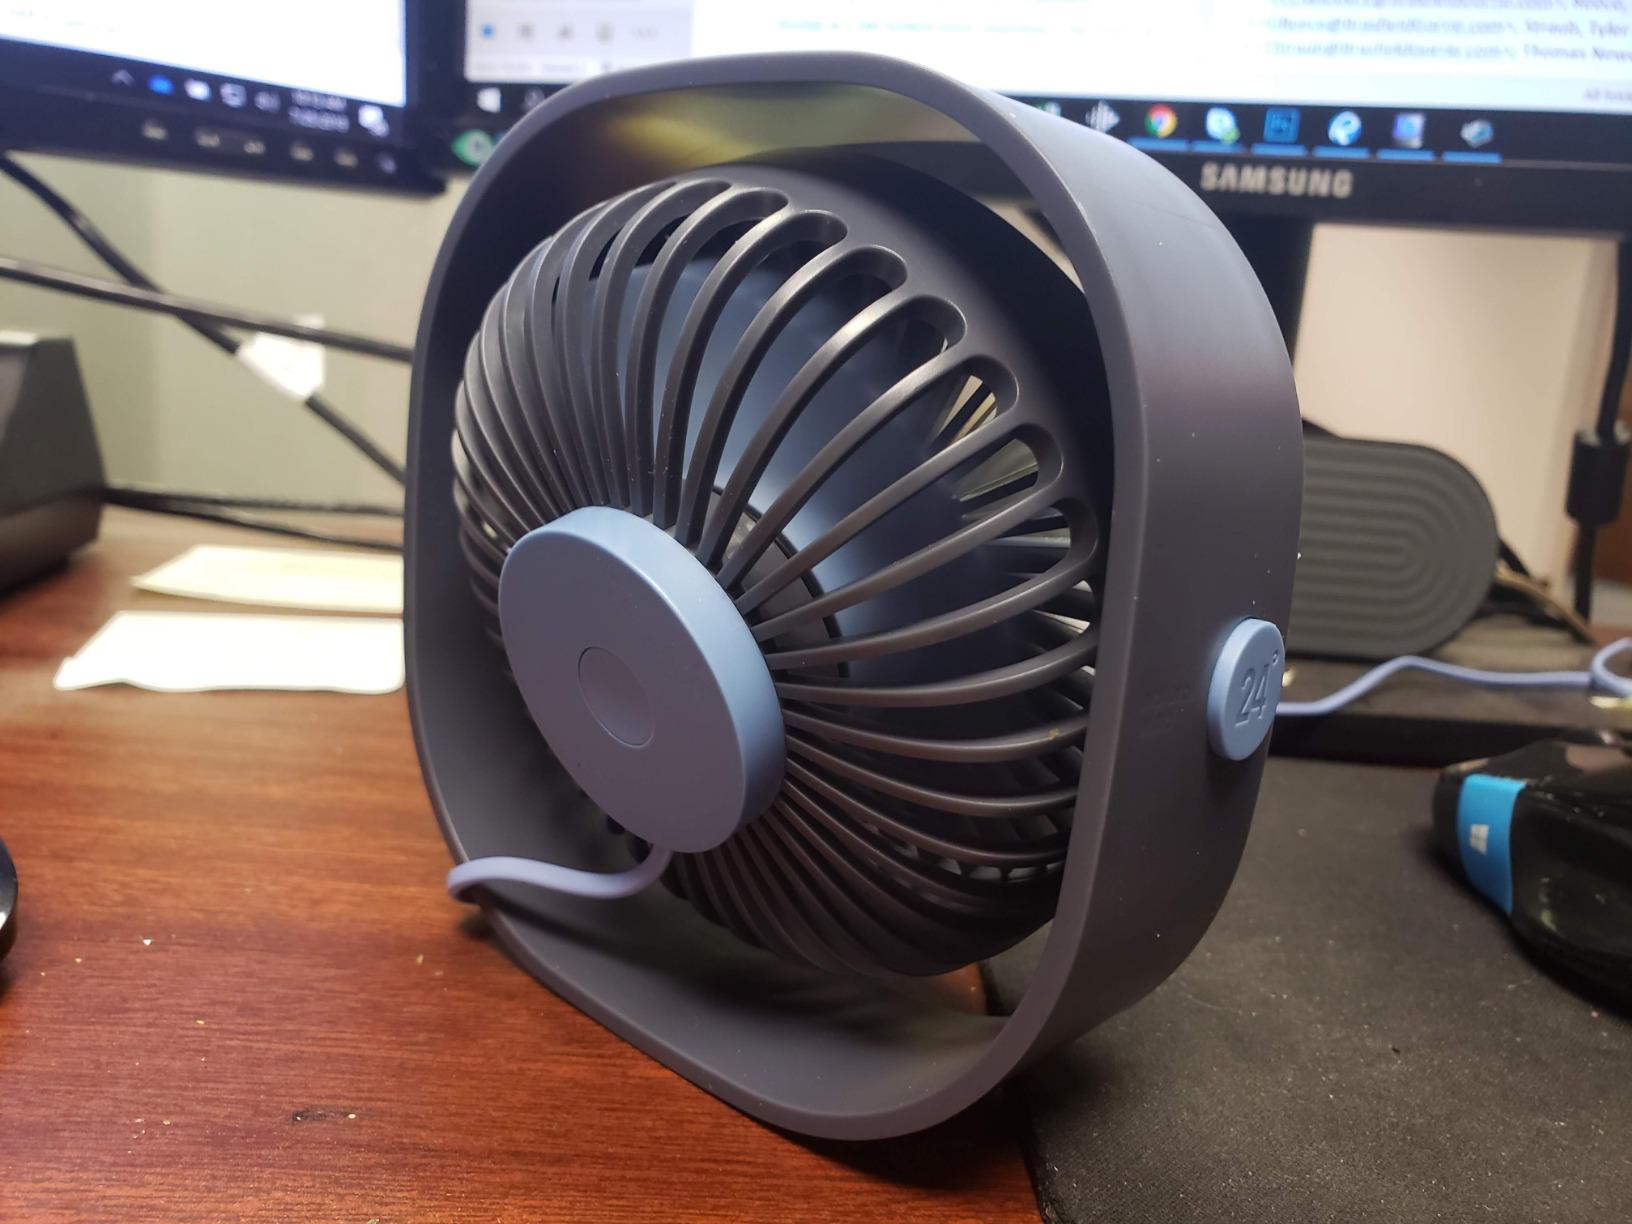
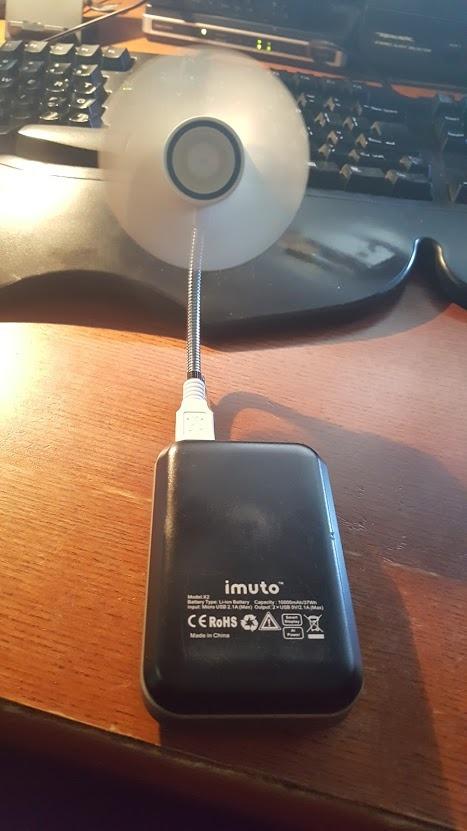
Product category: fan
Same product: no